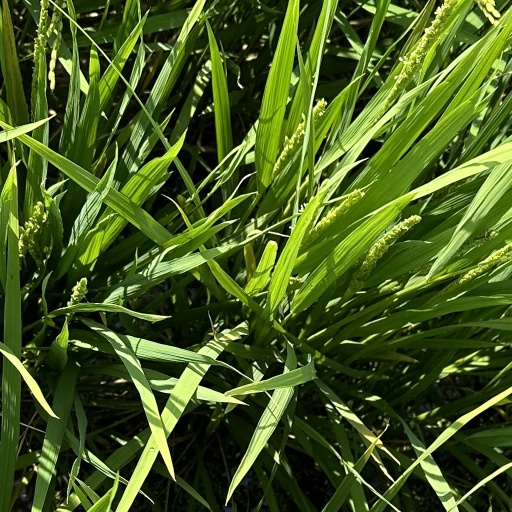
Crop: rice